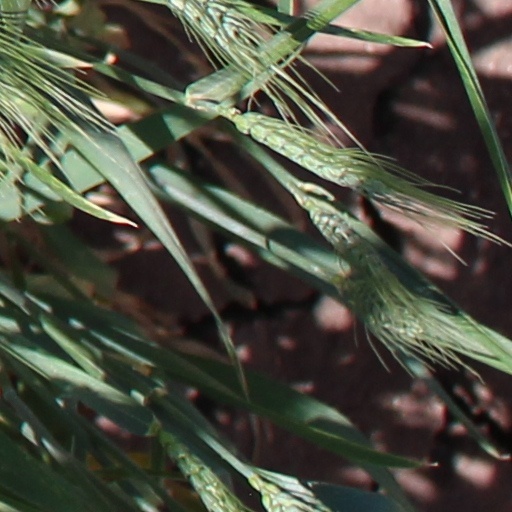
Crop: wheat